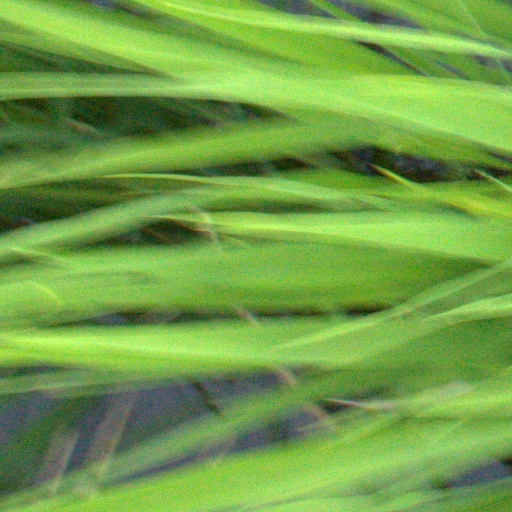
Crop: rice